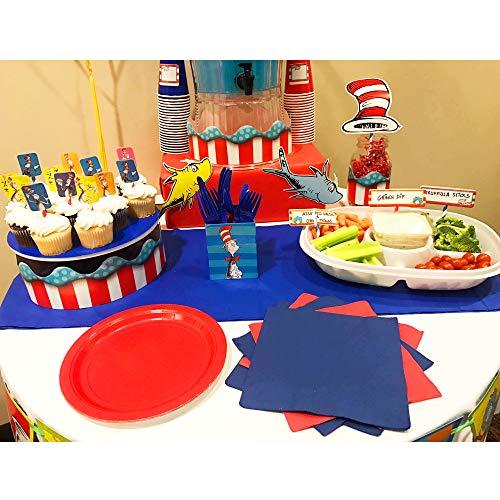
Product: Eureka Dr.Seuss 'Cat in The Hat' Bulletin Board Trim and Classroom Decoration for Teachers, 12pc, 3.25'' W x 37'' L
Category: Office Products | Office & School Supplies | Education & Crafts | Early Childhood Education Materials
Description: The Cat in the Hat classroom trim for teachers and students will transform your classroom into a colorful center for learning.
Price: $14.62
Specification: ASIN:B00D4KO1I0|ShippingWeight:9.6ounces(Viewshippingratesandpolicies)|DomesticShipping:ItemcanbeshippedwithinU.S.|InternationalShipping:ThisitemcanbeshippedtoselectcountriesoutsideoftheU.S.LearnMore|DateFirstAvailable:June4,2013